Hunan Normal University

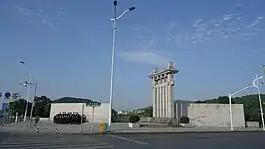
Main gate of Hunan Normal University

Hunan Normal University (HunNU) is a provincial public university in Changsha, Hunan, China. It is affiliated with the Province of Hunan, and co-funded by the Hunan Provincial People's Government and the Ministry of Education. The university is part of Project 211 and the Double First-Class Construction.